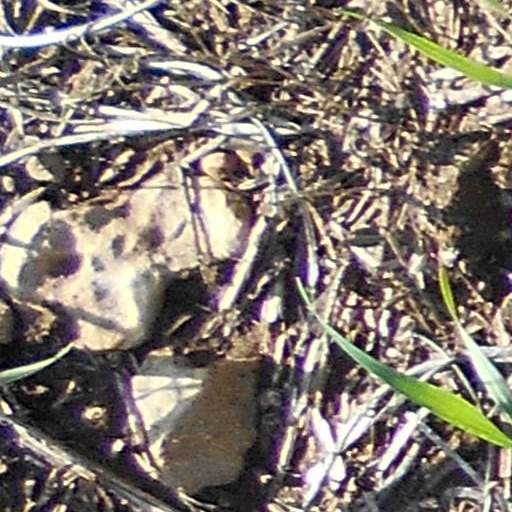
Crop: wheat